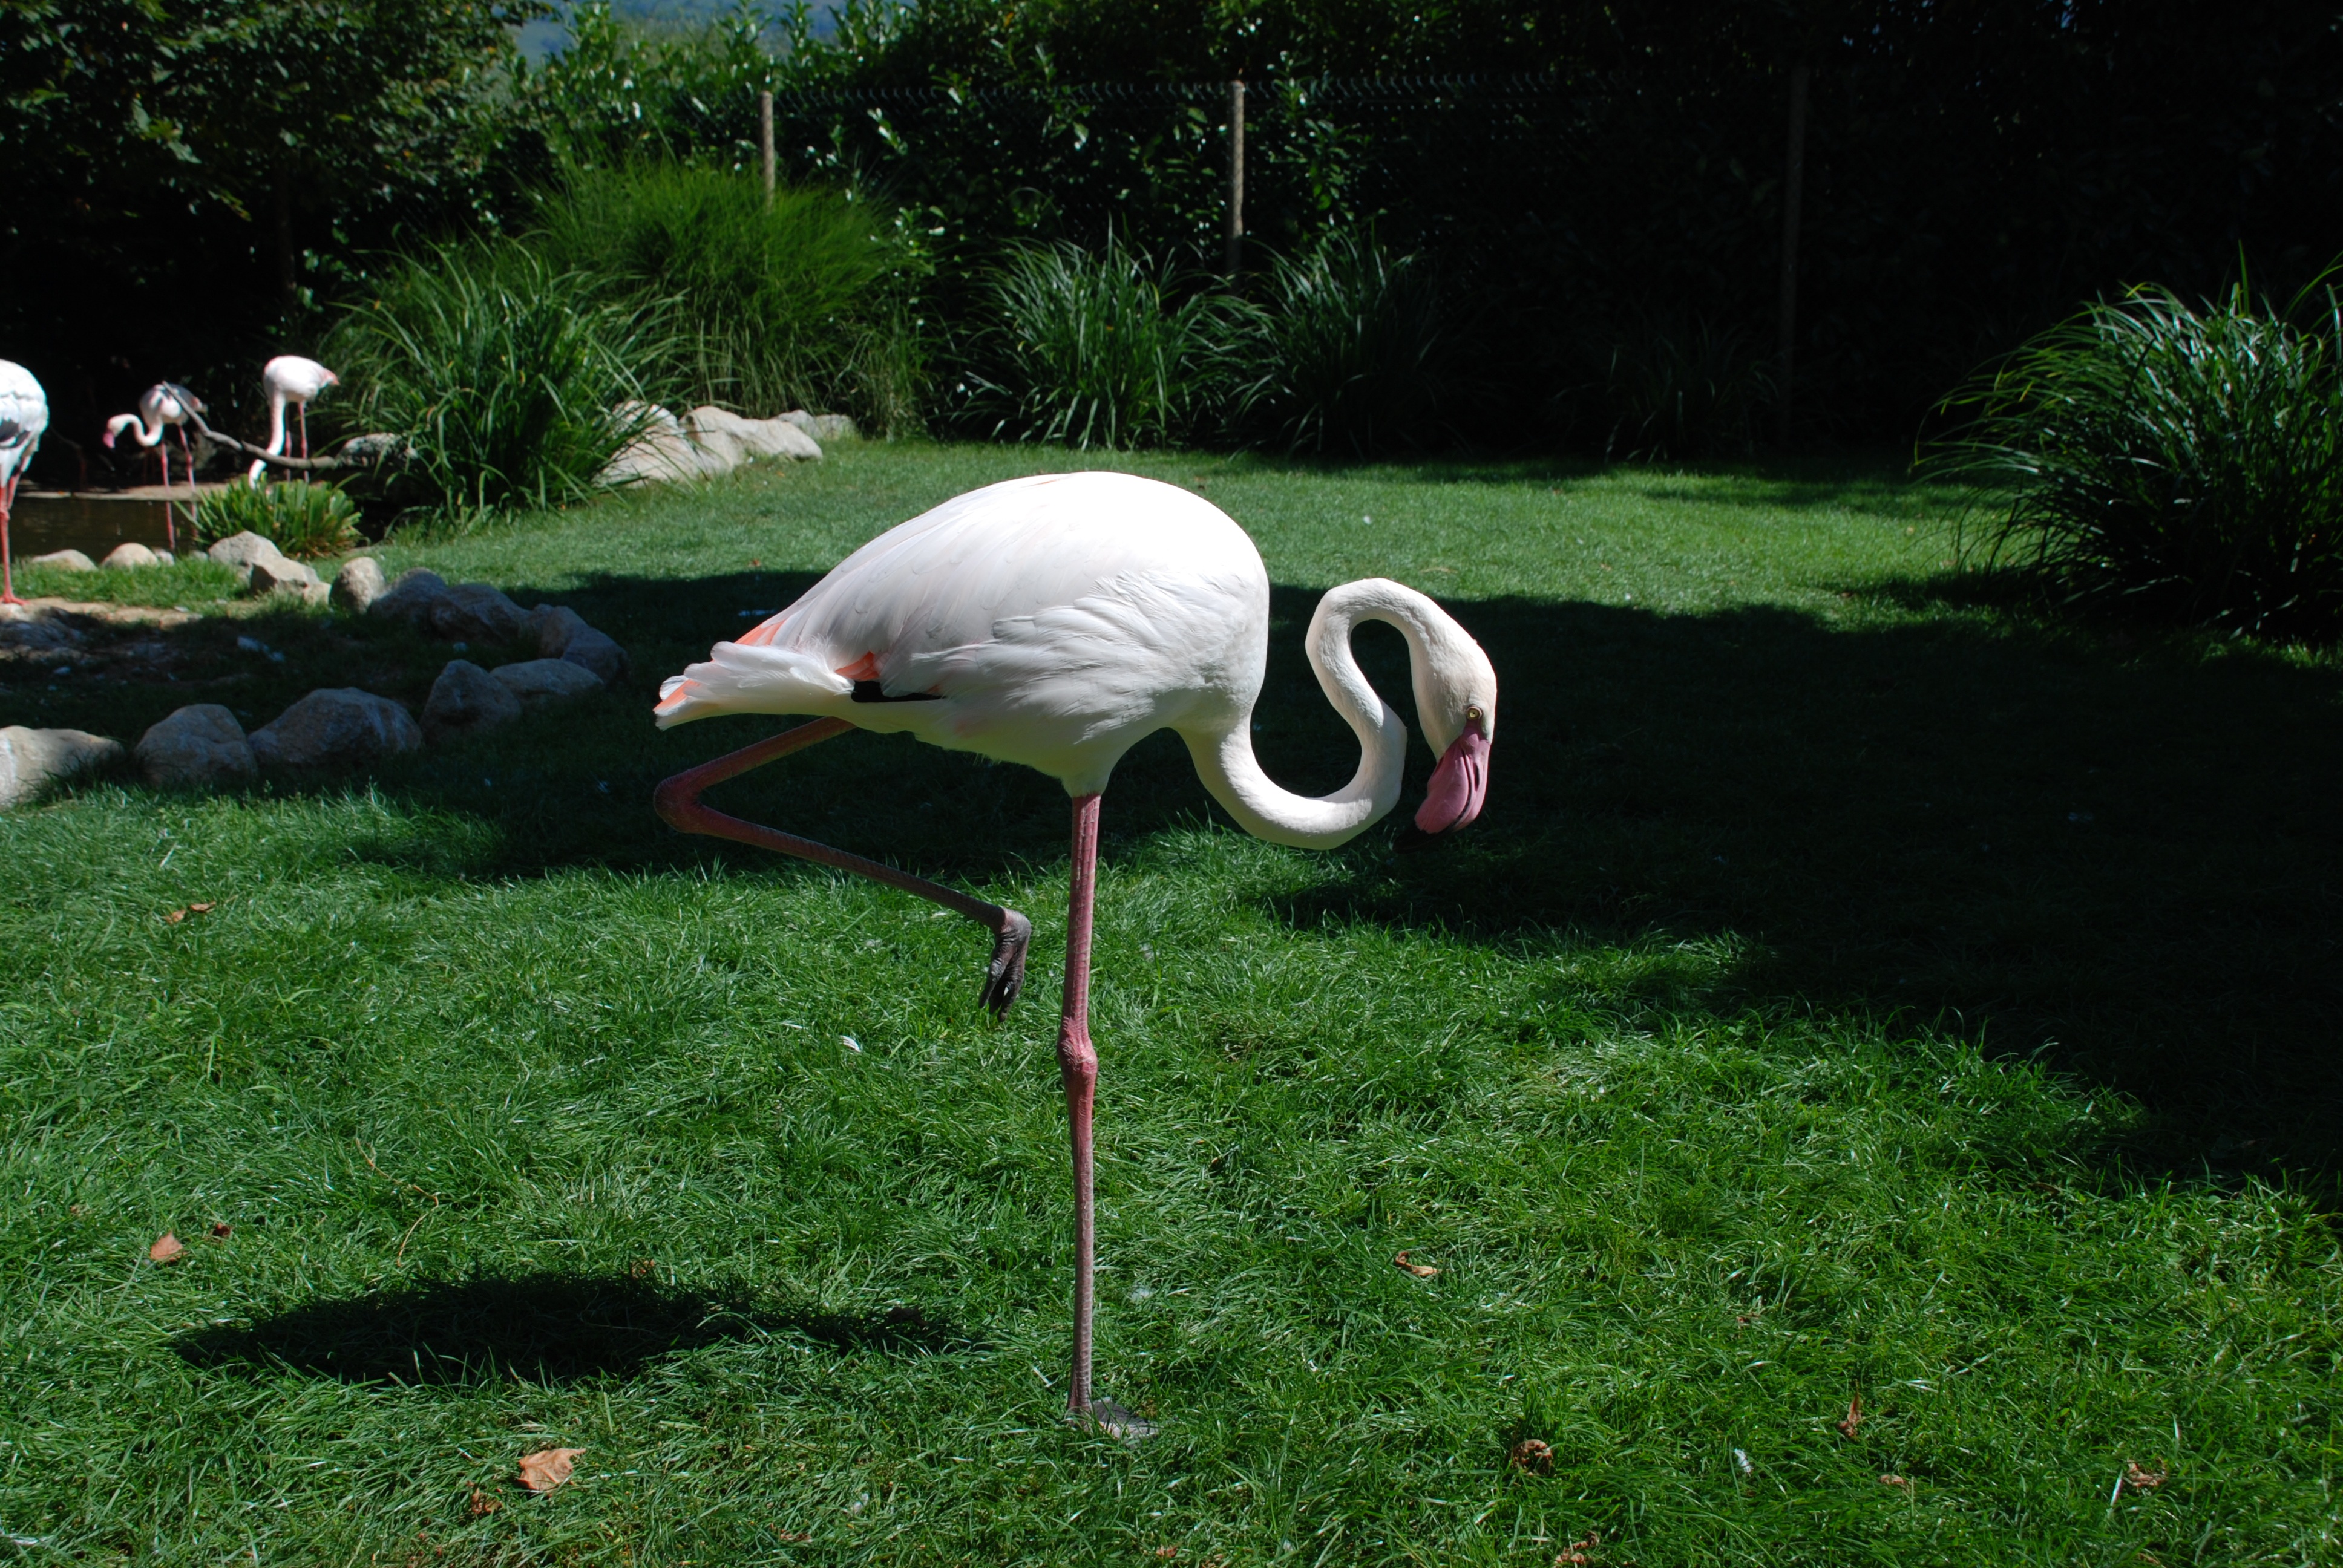
bird, white, zoo, backyard, pink, fauna, stork, birds, flamingo, water bird, ciconiiformes